Congregational Church (Berlin, New Hampshire)

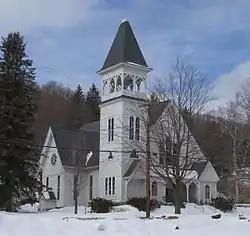

The Congregational Church (also known as the United Church of Christ) is a historic church building in Berlin, New Hampshire. Built in 1882, it was the community's first church building, and is a prominent local example of Stick/Eastlake Victorian architecture. The building was listed on the National Register of Historic Places in 1980. The congregation was affiliated with the United Church of Christ. The building is now a private residence.